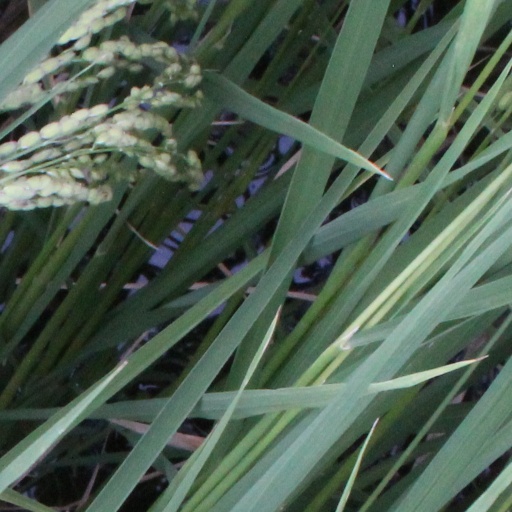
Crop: rice